USS Monitor

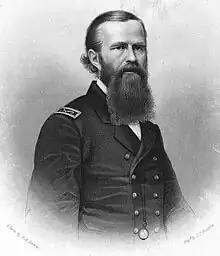
Commander Worden in 1862

Commodore Joseph Smith, Chief of the Bureau of Yards and Docks, sent Ericsson formal notice of the acceptance of his proposal on 21 September 1861. Six days later, Ericsson signed a contract with Bushnell, John F. Winslow and John A. Griswold which stated that the four partners would equally share in the profits or the losses incurred by the construction of the ironclad. There was one major delay, however, over the signing of the actual contract with the government. Welles insisted that if "Monitor" did not prove to be a "complete success", the builders would have to refund every cent to the government. Winslow balked at this draconian provision and had to be persuaded by his partners to sign after the Navy rejected his attempt to amend the contract. The contract was finally signed on 4 October for a price of $275,000 to be paid in installments as work progressed.